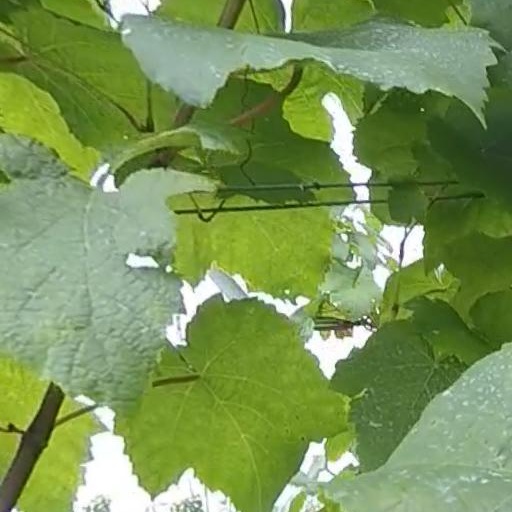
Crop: grape